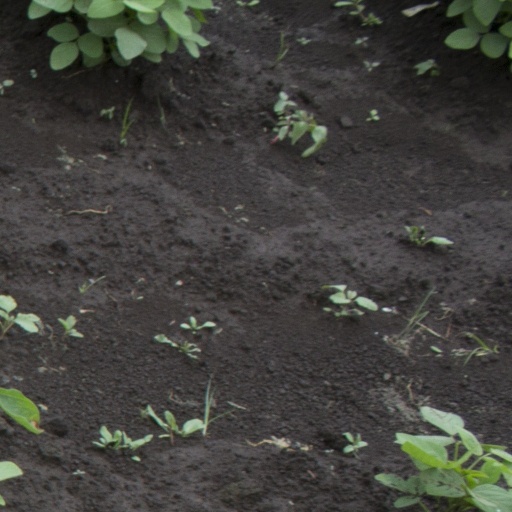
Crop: soybean